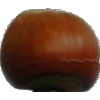
Label: Nut Forest 1